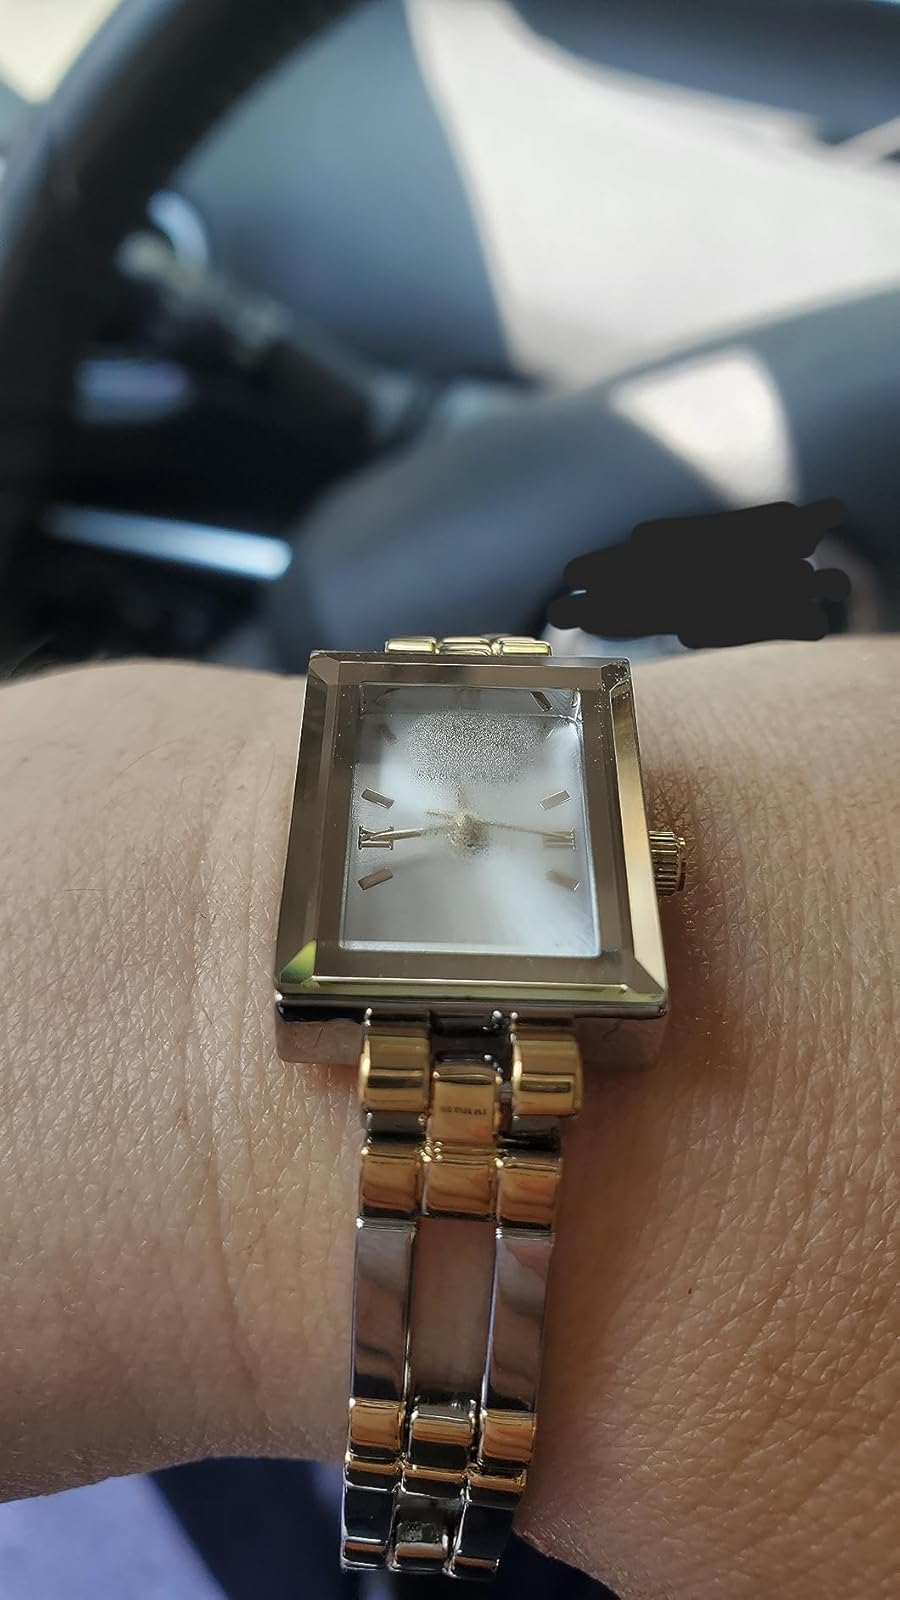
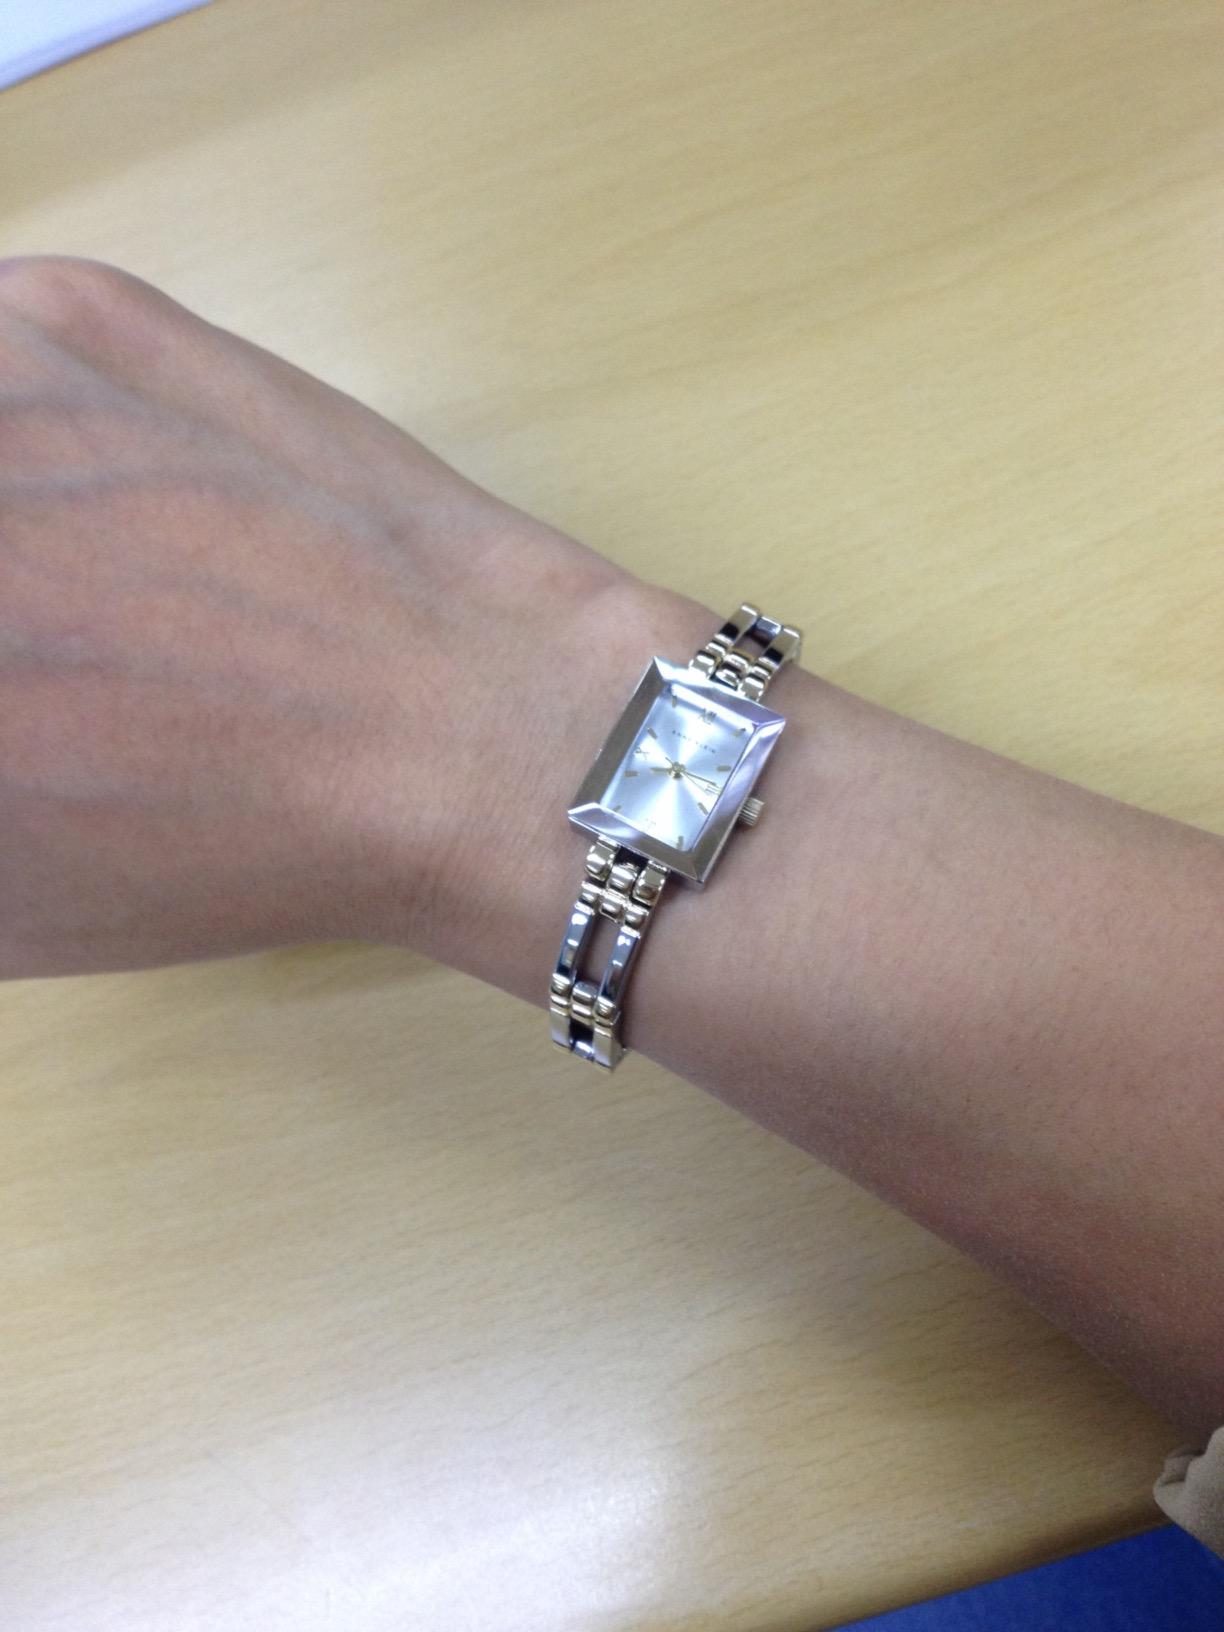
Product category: accessories_watch
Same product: yes